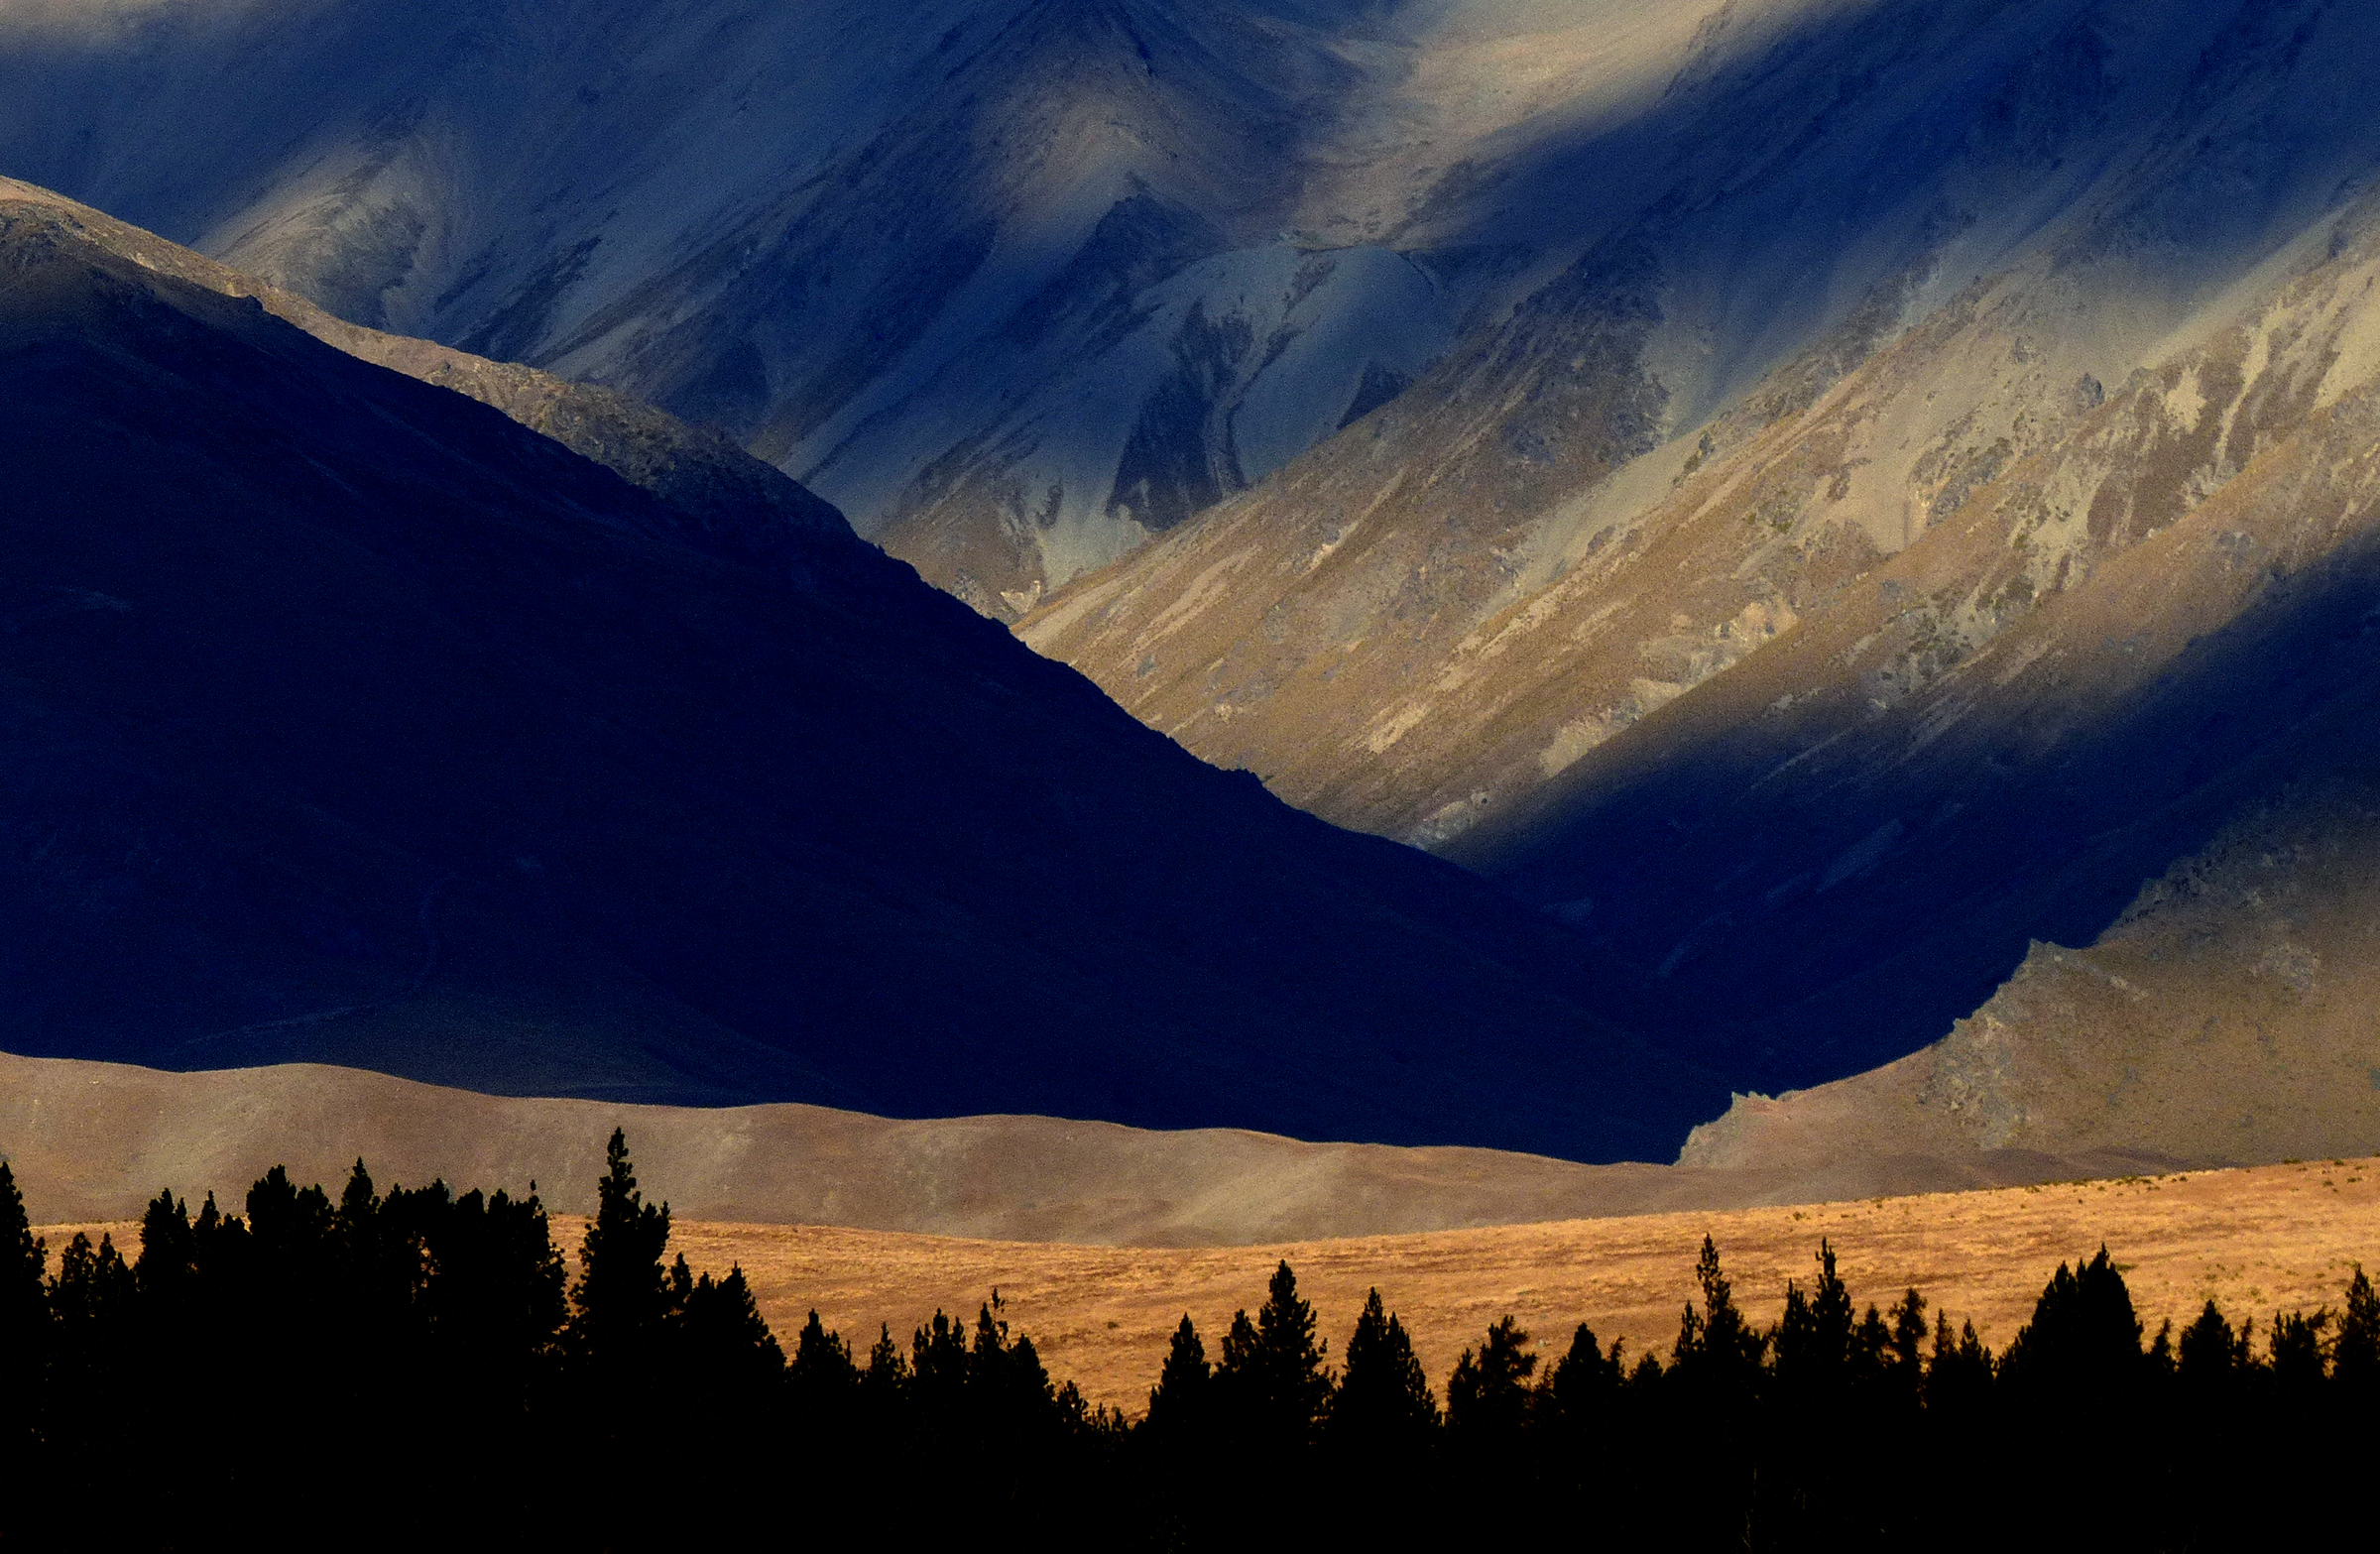
landscape, nature, mountain, cloud, sky, sunrise, sunset, mist, morning, hill, dawn, atmosphere, valley, mountain range, dusk, evening, mountains, newzealand, landscapes, plateau, flickrelite, lumixfz200, atmospheric phenomenon, mountainous landforms